Leonardo Frescobaldi

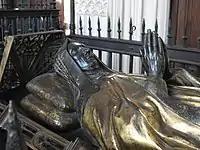
Leonardo Frescobaldi was involved in the contract for the tomb of Lady Margaret Beaufort, Westminster Abbey

Leonardo Frescobaldi stood as a guarantor with John (Giovanni) Cavalcanti for the Florentine artist Pietro Torrigiano when he was contracted to make the tomb of Margaret Beaufort in 1511. He was a party to Torrigiano's indenture of 23 November 1511. Cavalcanti and other Florentine merchants were guarantors to Torrigiano's indenture for a tomb for Henry VIII and Catherine of Aragon, and two merchants from Lucca underwrote another agreement for Henry VII's tomb in March 1517.